You're the One (Charli XCX song)

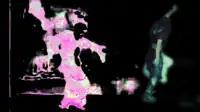
Charli XCX in the style of a GIF. This picture showcases the visual effects used in the video.

A video was also made for the remix by The Internet (credited as Odd Future's The Internet) featuring Mike G, which appeared on the "You're the One" EP. It features short, brightly-colored clips of Charli in the style of GIF images.